Hitch-Hike (film)

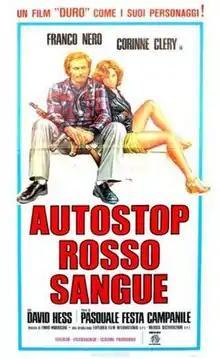
Italian film poster

Hitch-Hike (also known as Death Drive and The Naked Prey) is a 1977 Italian road thriller film co-written and directed by Pasquale Festa Campanile. The film stars Franco Nero and Corinne Cléry as a couple in a troubled marriage, and David Hess as a fugitive who takes them hostage. The musical score was written by Ennio Morricone.